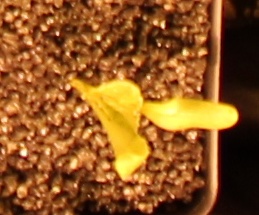
Label: Sugar beet